Hsi Hseng

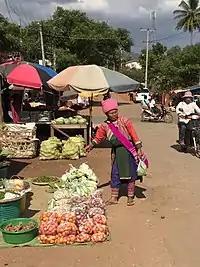
A Lisu woman at a market in Hsi Hseng, Southern Shan State

Although sources differ, Hsi Hseng is also considered to be the town where Pa'O musician Khun Thar Doon was murdered in 1978 by Pa'O communists.